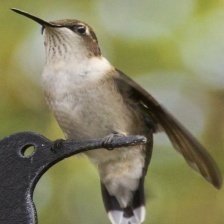
Species: RUBY THROATED HUMMINGBIRD
Scientific name: ARCHILOCHUS COLUBRIS
ImageNet parent category: hummingbird